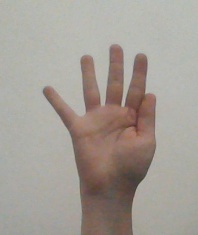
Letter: sheen